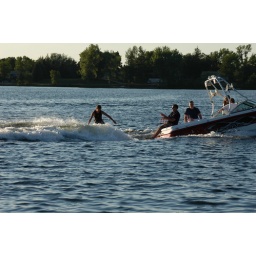
At Tom and Beth's house at the lake in Alexandrea, Minnesota.